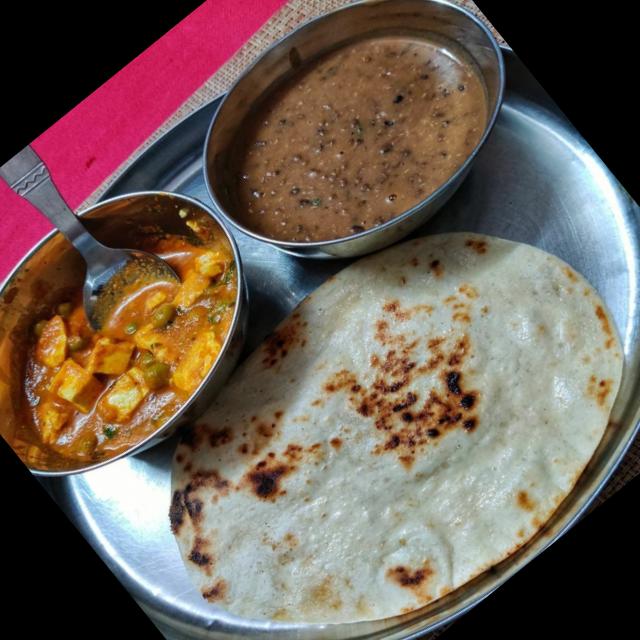
Dish: shahi_paneer